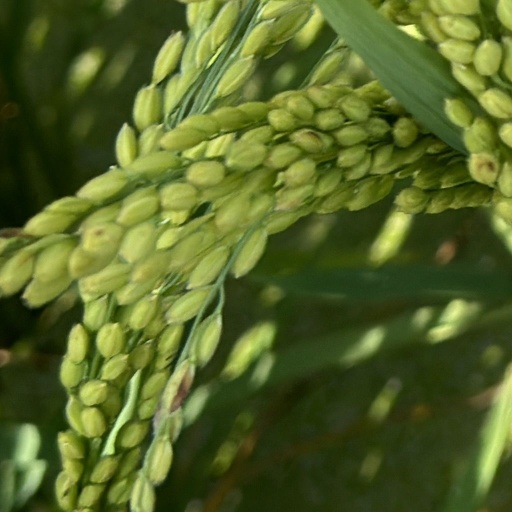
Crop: rice